Deon Grant

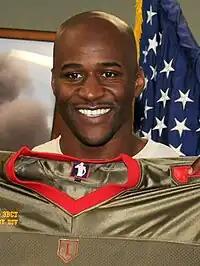
Grant in 2012

Deon D'Marquis Grant (born March 14, 1979) is an American former professional football player who was a safety for 12 seasons in the National Football League (NFL). He played college football for the Tennessee Volunteers football, was a member of Tennessee's national championship team and earned All-American honors. He was selected by the Carolina Panthers in the second round of the 2000 NFL draft, and also played professionally for the Jacksonville Jaguars, Seattle Seahawks and New York Giants of the NFL. He won a Super Bowl ring with the Giants against the New England Patriots.